Joan Plowright

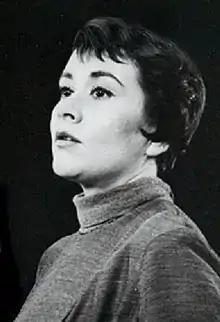
Plowright in 1958

Joan Ann Olivier, Baroness Olivier (28 October 1929 – 16 January 2025), commonly known as Dame Joan Plowright, was an English actress whose career spanned over six decades. She received several accolades including two Golden Globe Awards, an Olivier Award, and a Tony Award as well as nominations for an Academy Award, two BAFTA Awards, and a Primetime Emmy Award. She was made a Dame by Queen Elizabeth II in 2004.